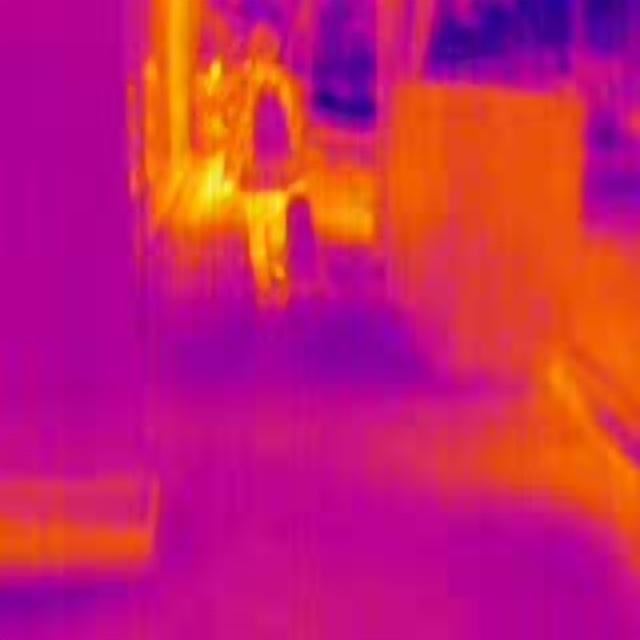
Detected objects:
label: person